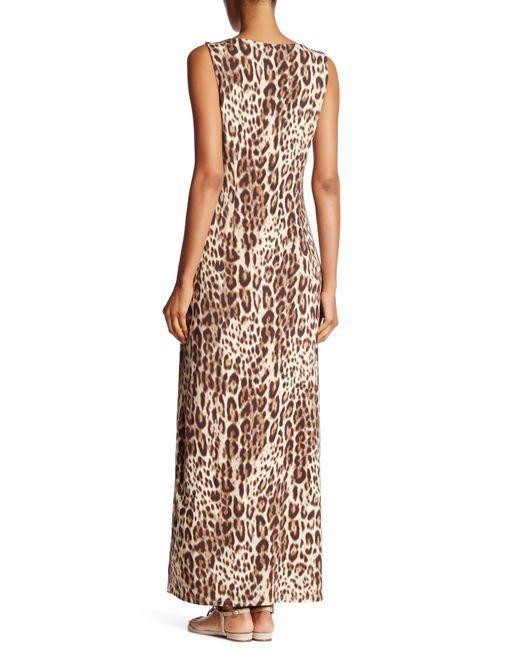
Ärmelloses Maxi mit Animal-Print für Damen